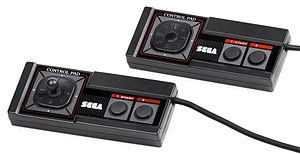
La Master System ou Sega Master System est une console de jeux vidéo de troisième génération, conçue et commercialisée par le constructeur japonais Sega Enterprises, Ltd. Elle est sortie en 1985, sous le nom Sega Mark III au Japon. La console est redessinée et rebaptisée Master System avant son lancement en 1986 en Amérique du Nord. Elle sort sous ce nom dans la plupart des autres territoires, dont l'Europe en 1986 et le Brésil en 1987. Le modèle remanié de la Master System sort également en 1987 au Japon.